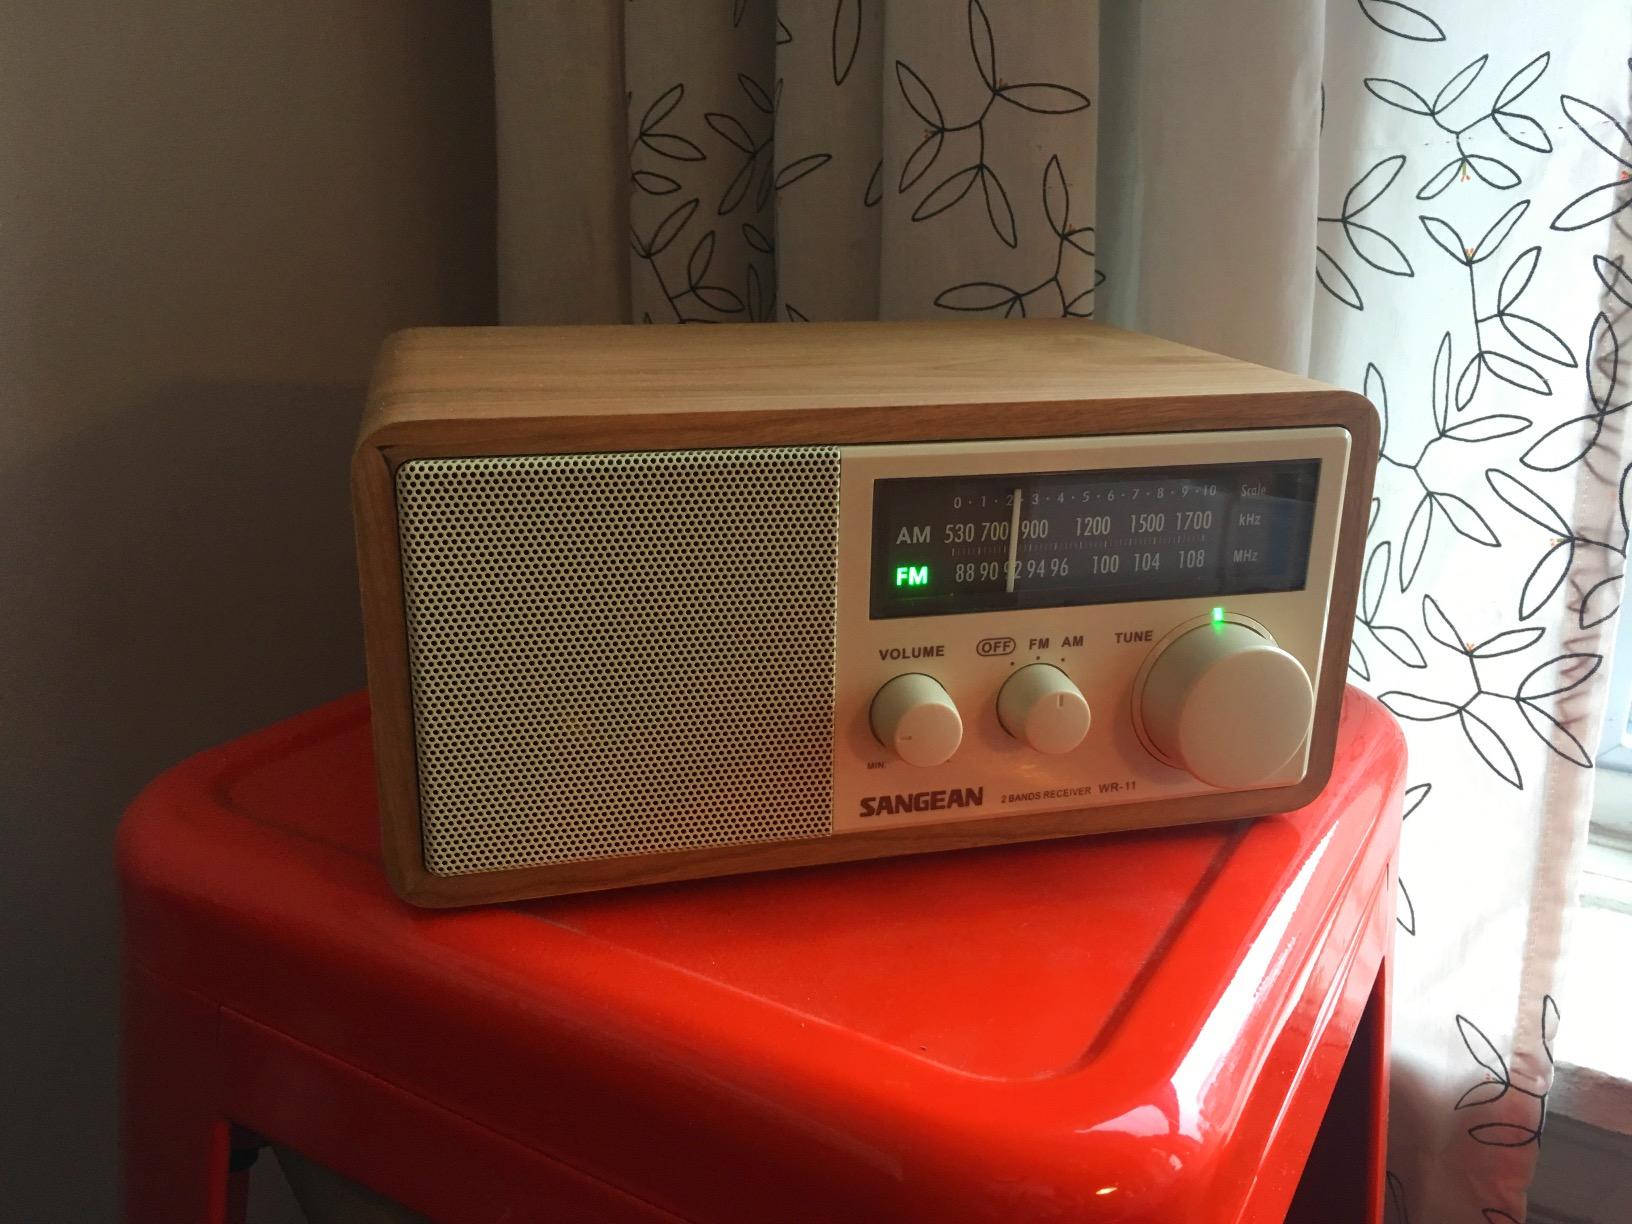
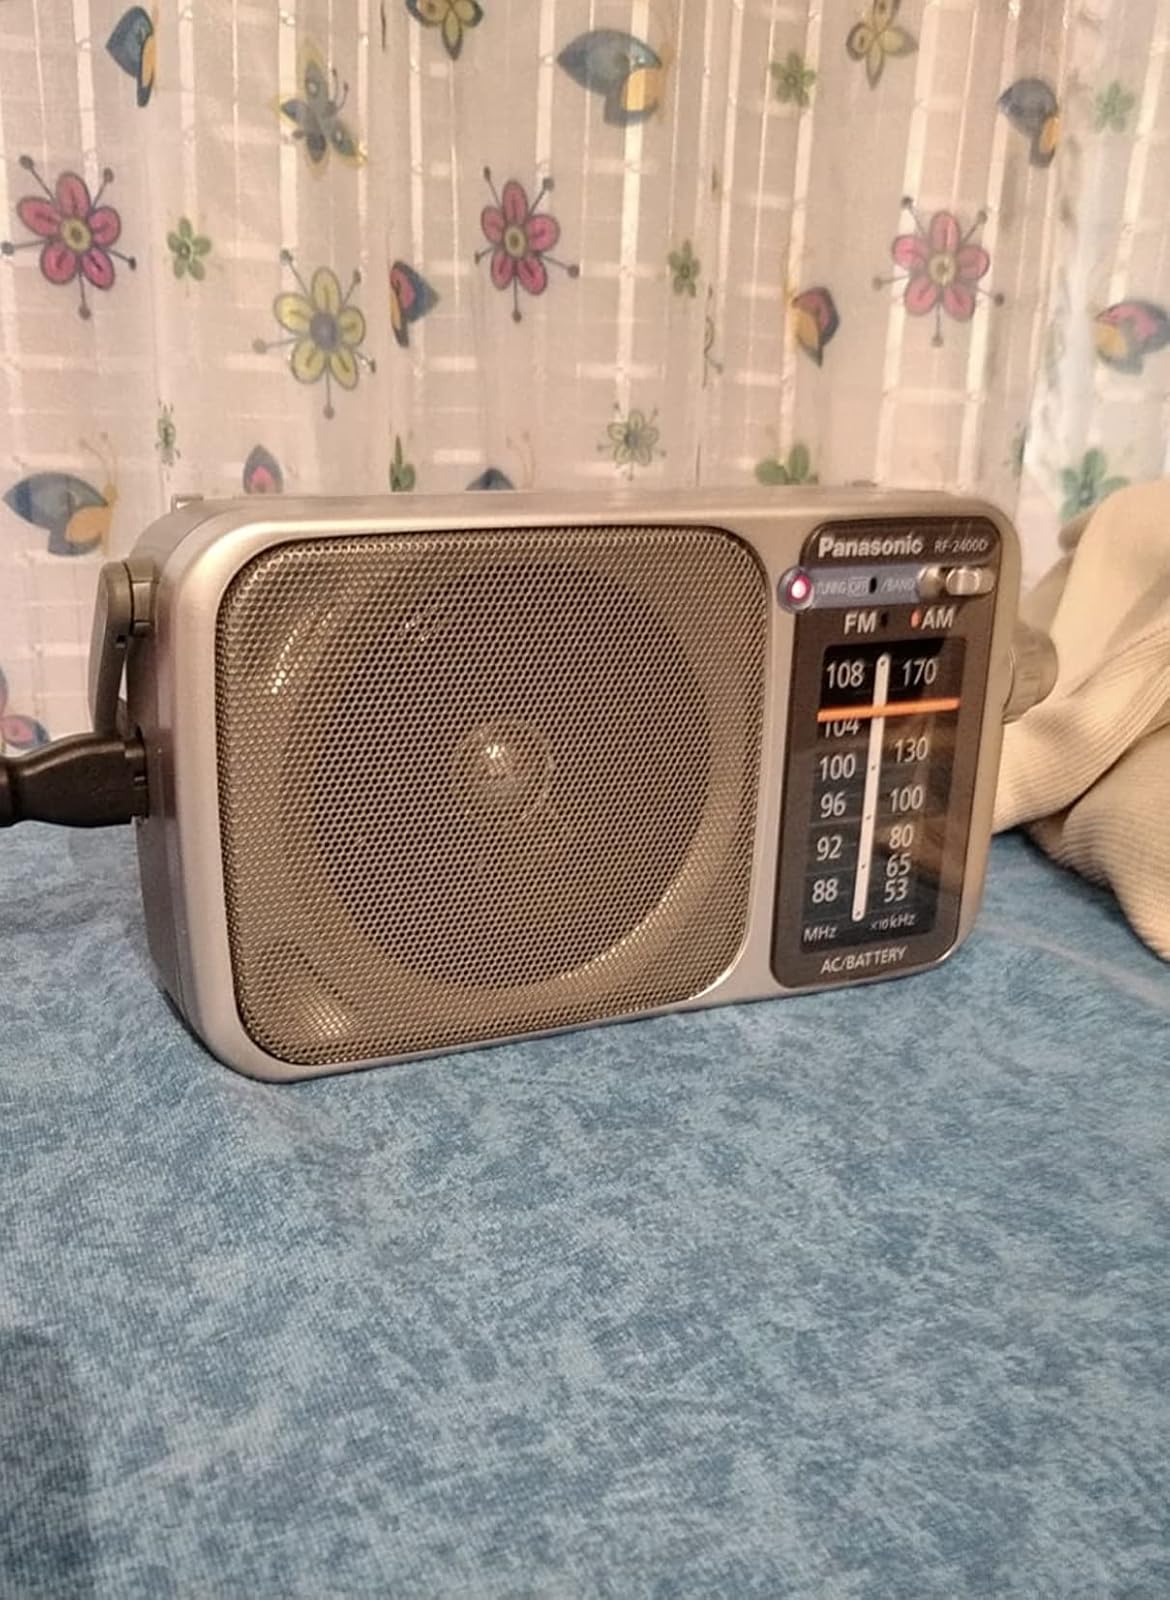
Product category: radio
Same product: no